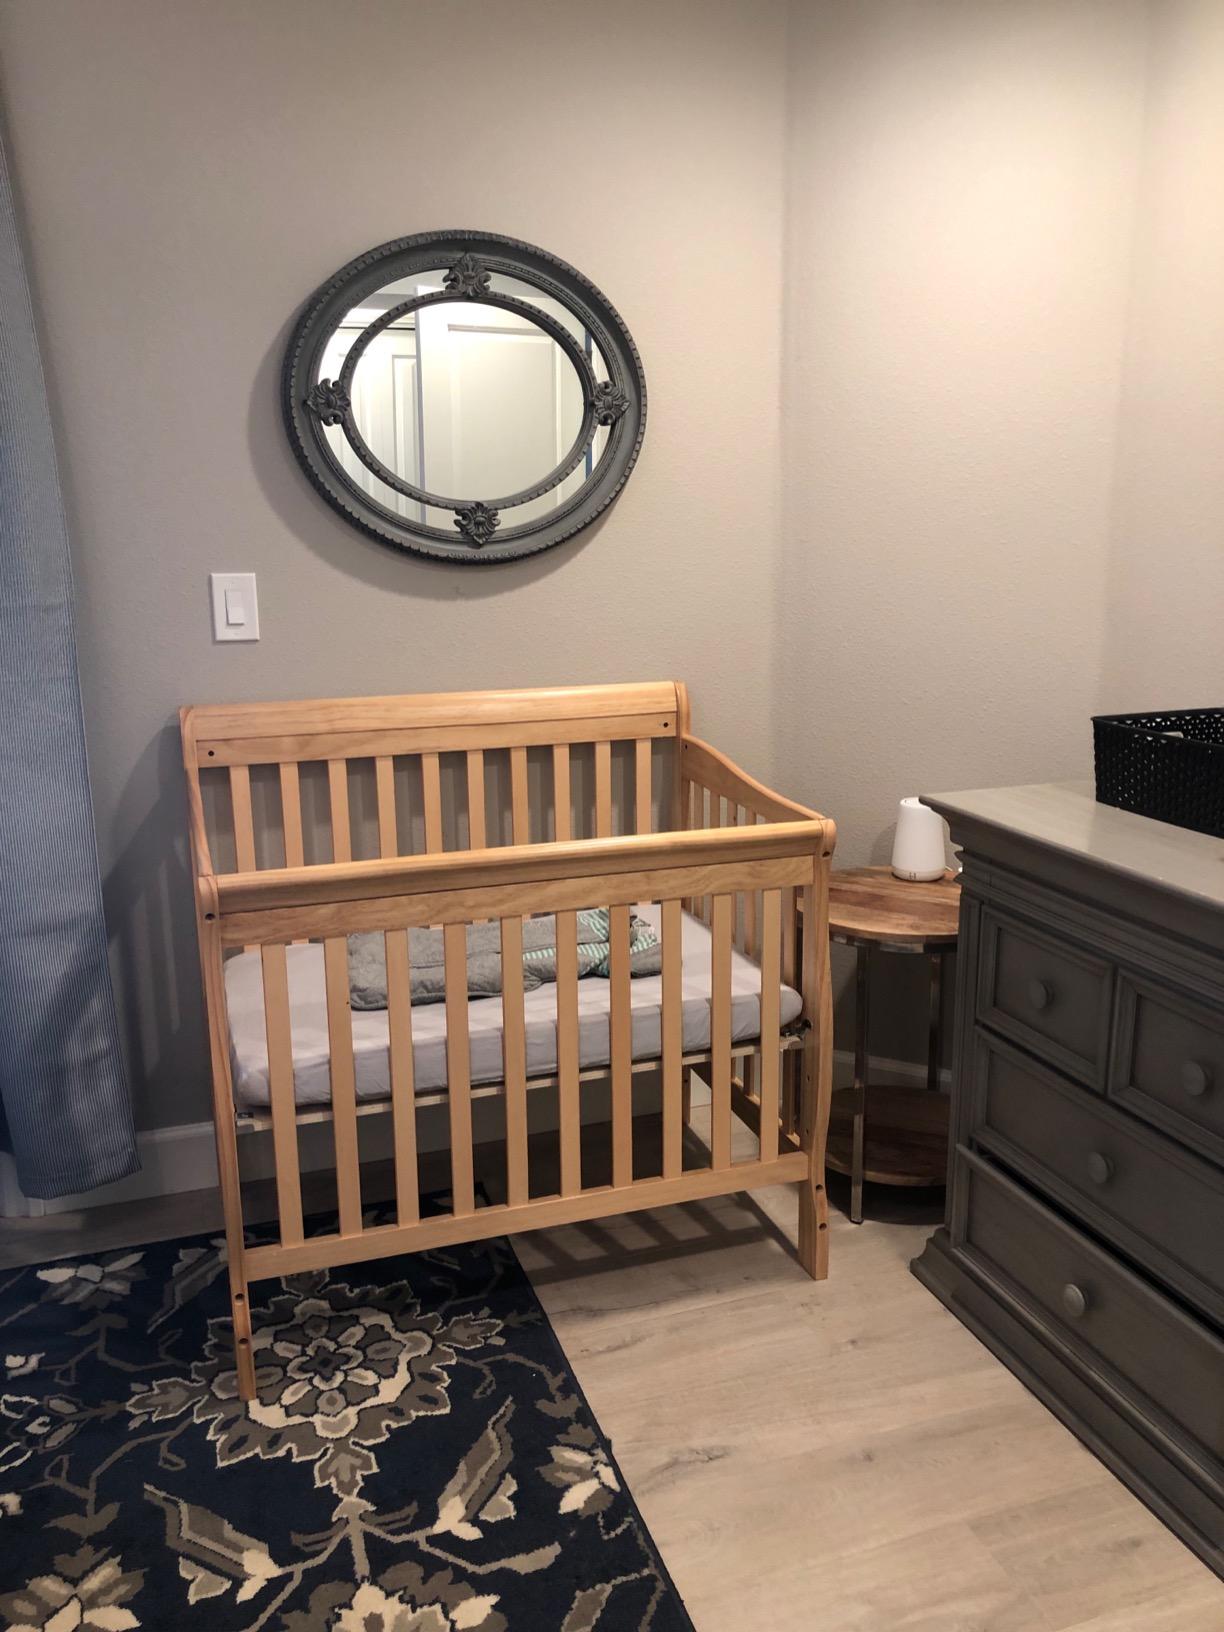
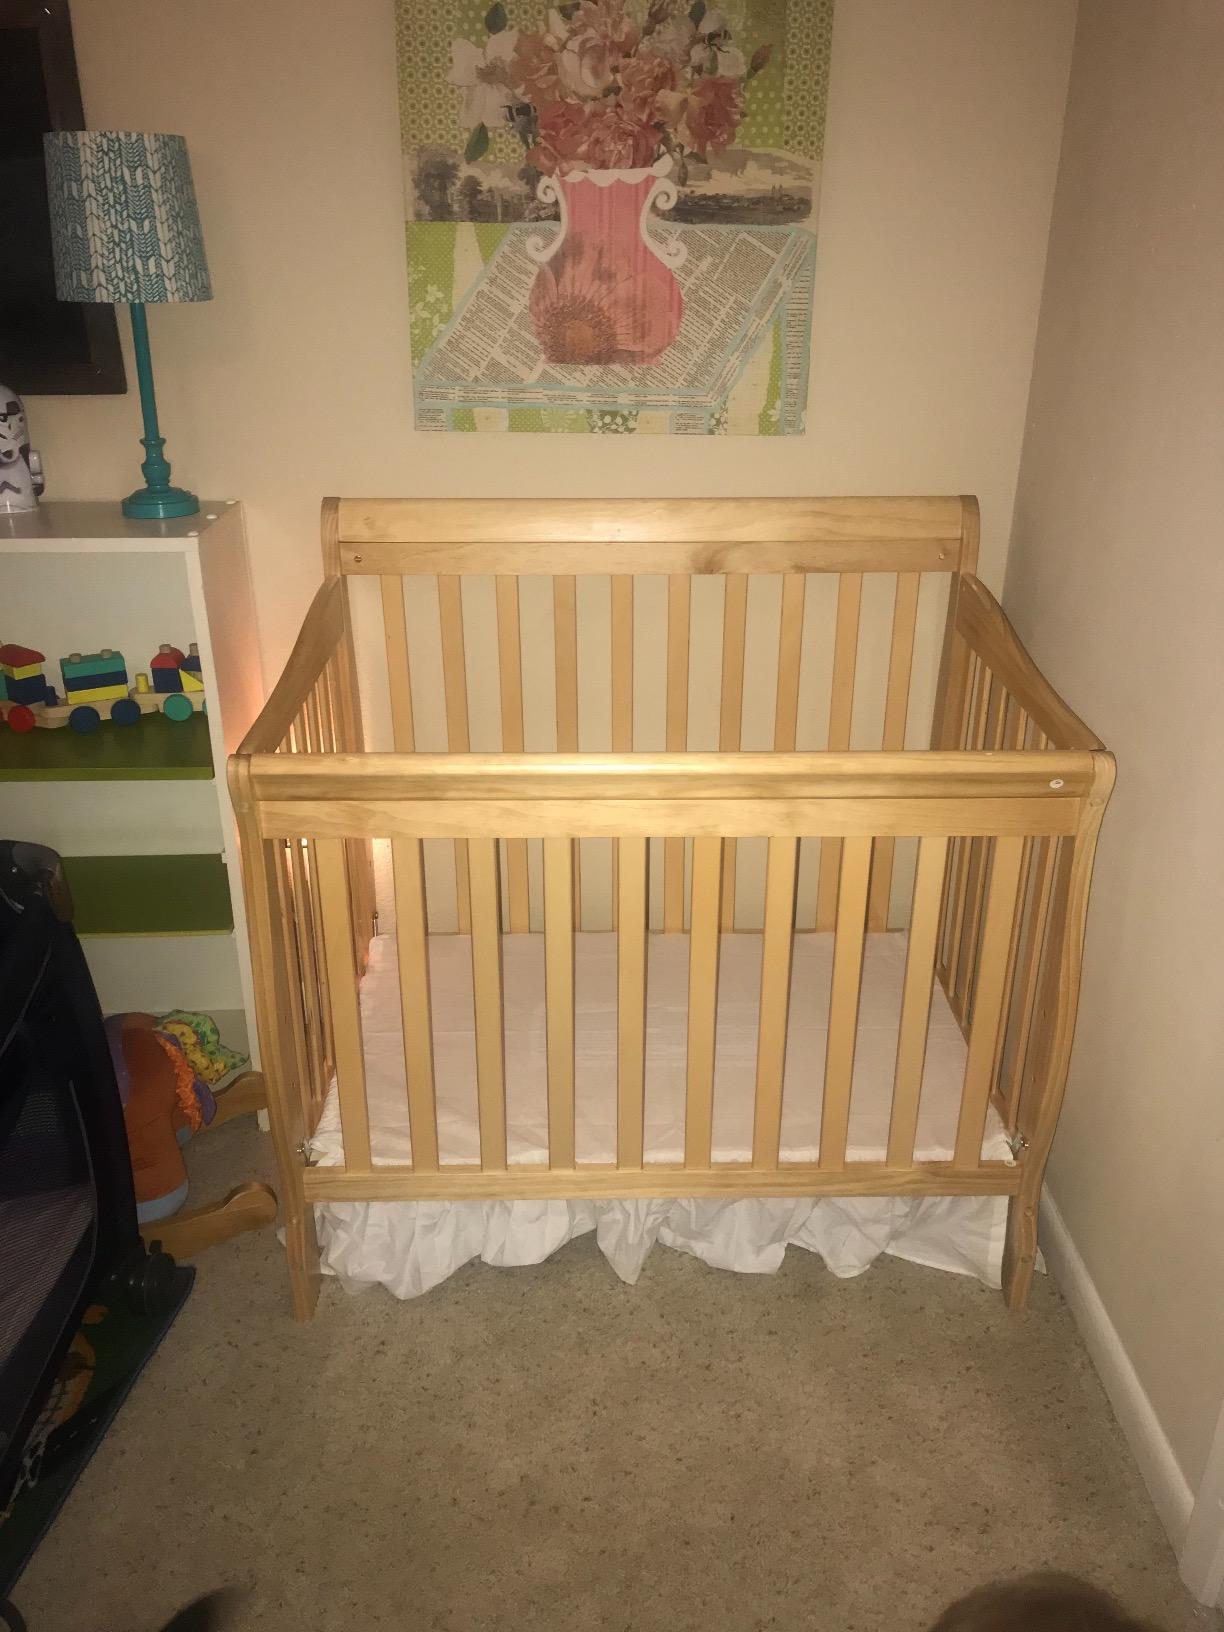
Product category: products_crib
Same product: yes